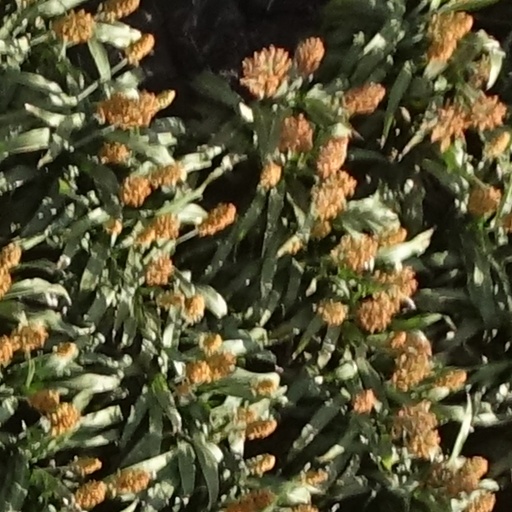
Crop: sorghum